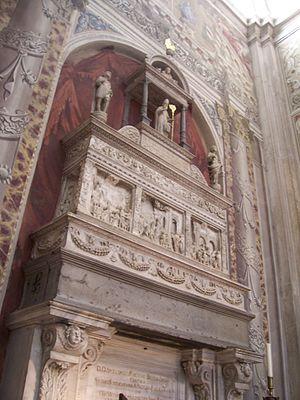
Gasparo Cairano, aussi appelé Gasparo da Cairano, de Cayrano, da Milano, Coirano est un sculpteur italien.